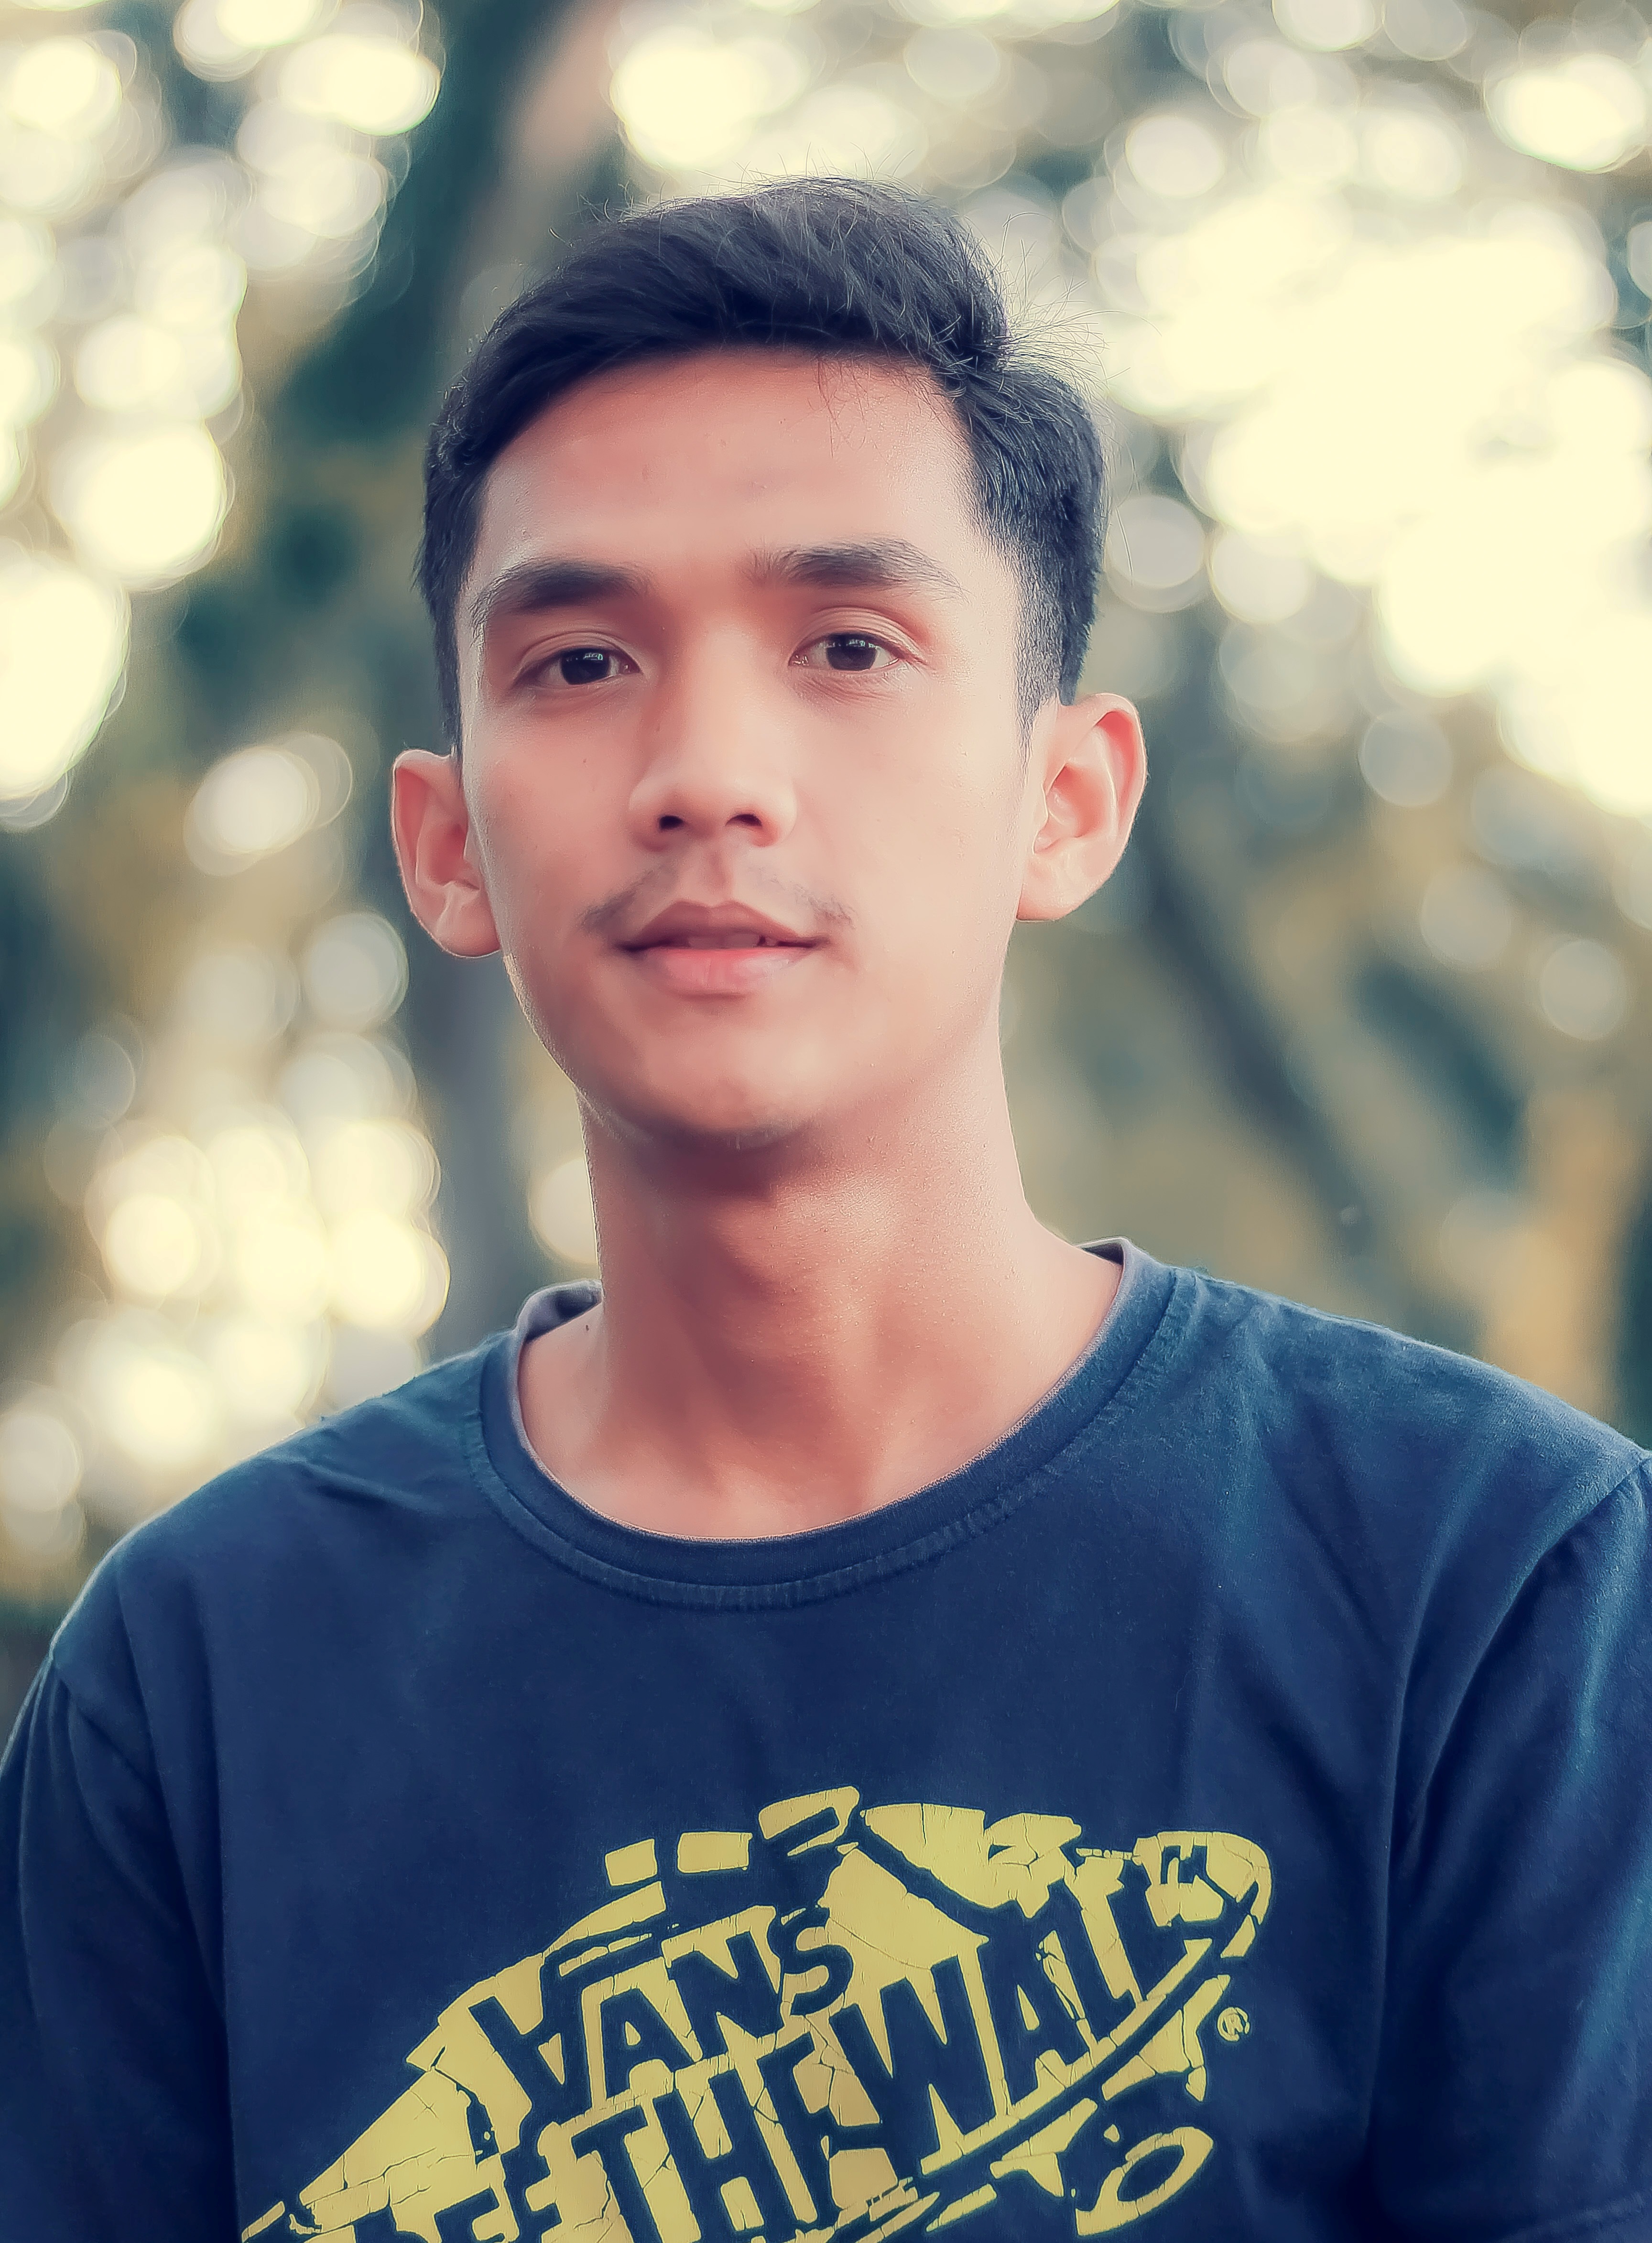
portrait, outdoor, model, forest, park, nature, beauty woman, beauty portrait, vintage, wedding, couple, wildlife, beach, panorama, landscape, man, lady, gentleman, boy, cute, handsome, awesome, happiness, smile, happy, group, family, face, hair, forehead, head, cool, chin, male, hairstyle, t shirt, neck, photography, jaw, black hair, portrait photography